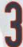
Number: 3